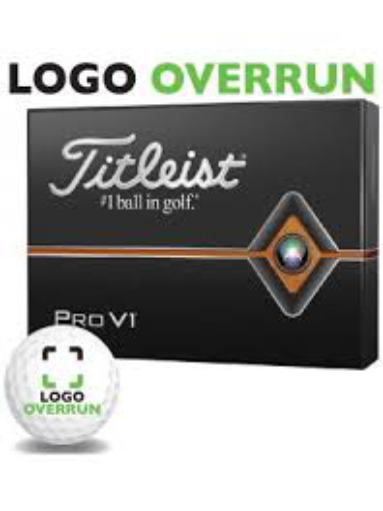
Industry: Sports